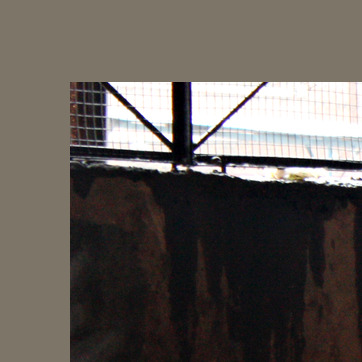
Material: stone